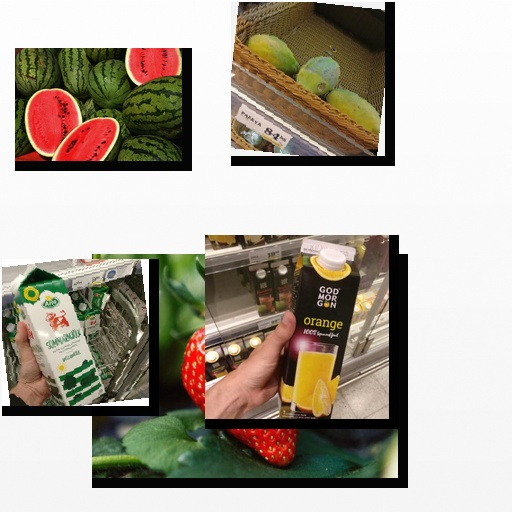
Food items: orange_juice, strawberry, milk, papaya, watermelon